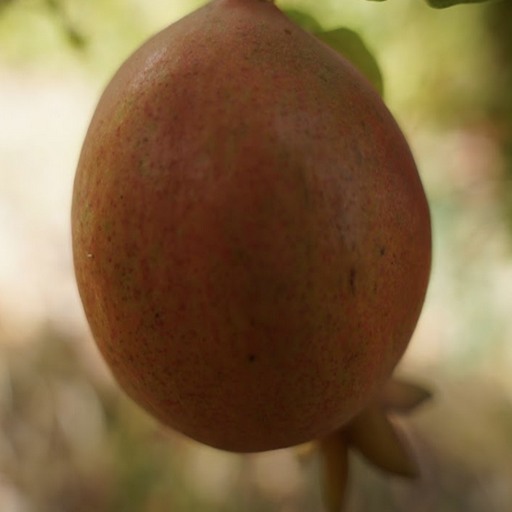
Label: Healthy